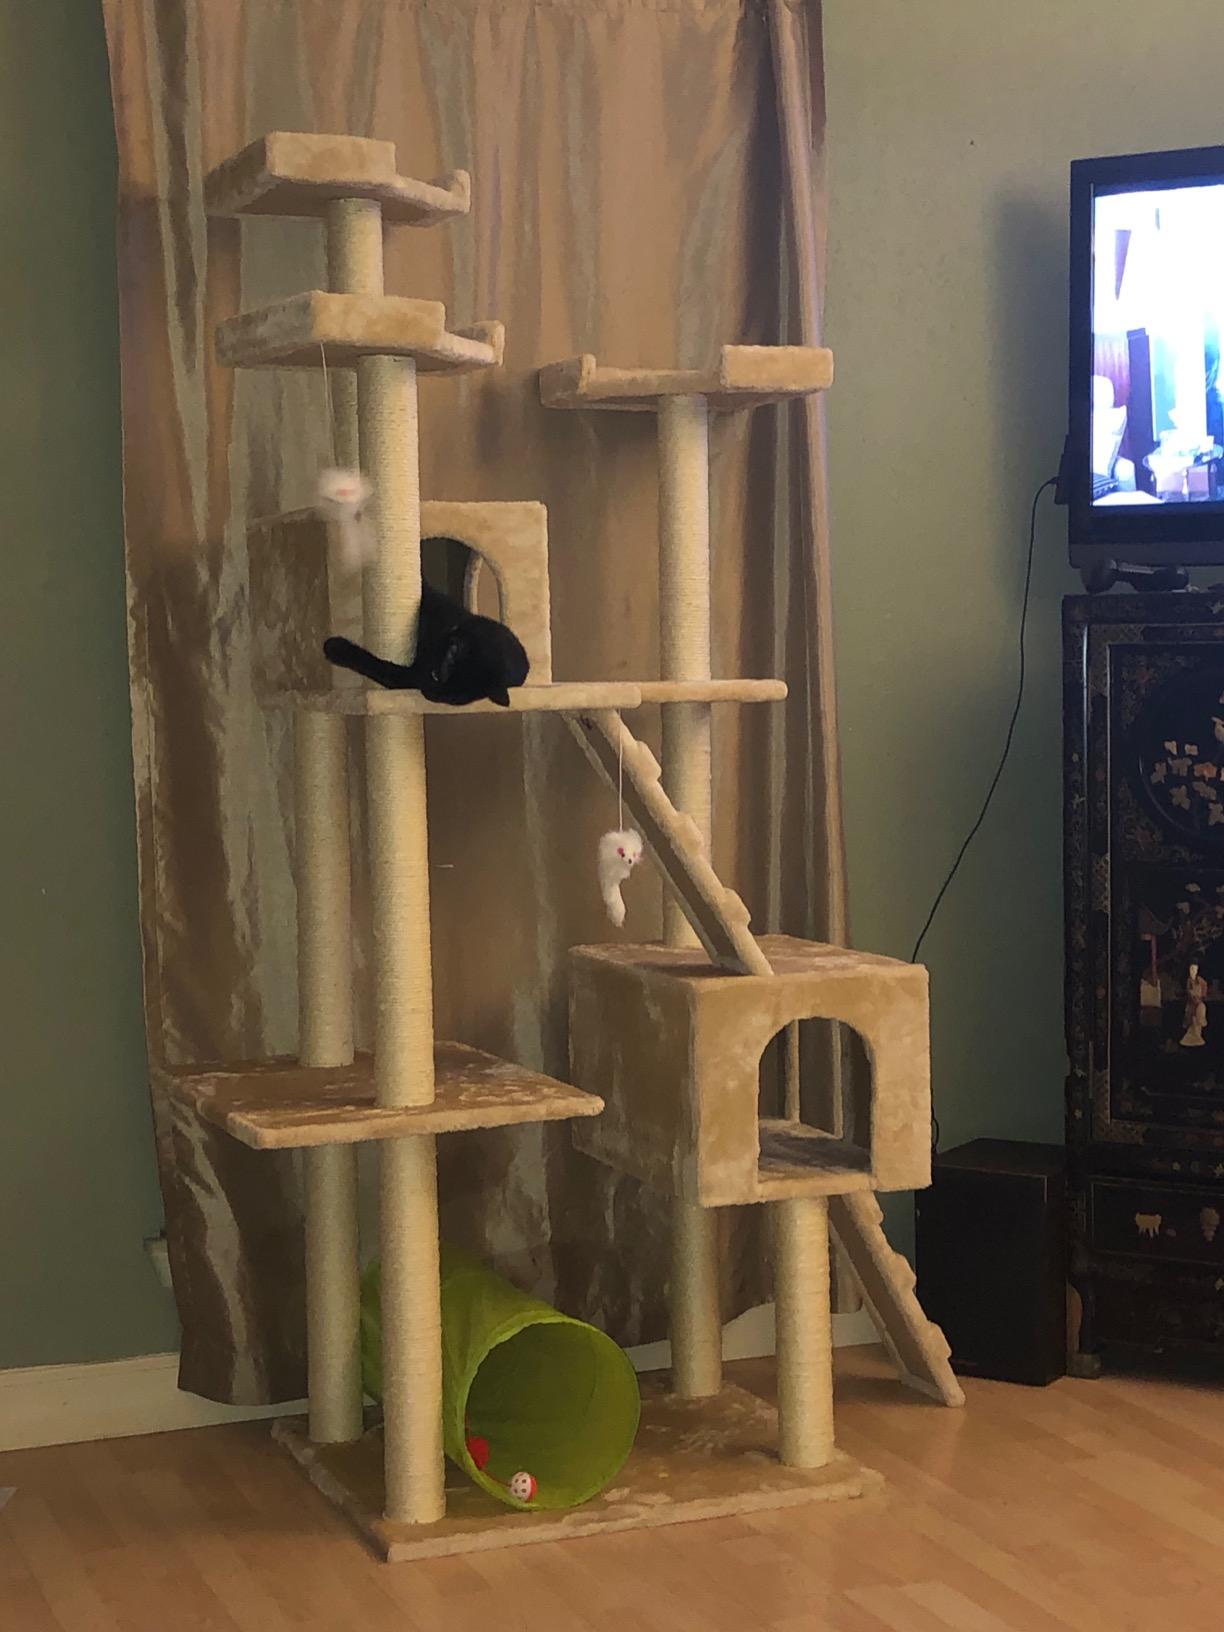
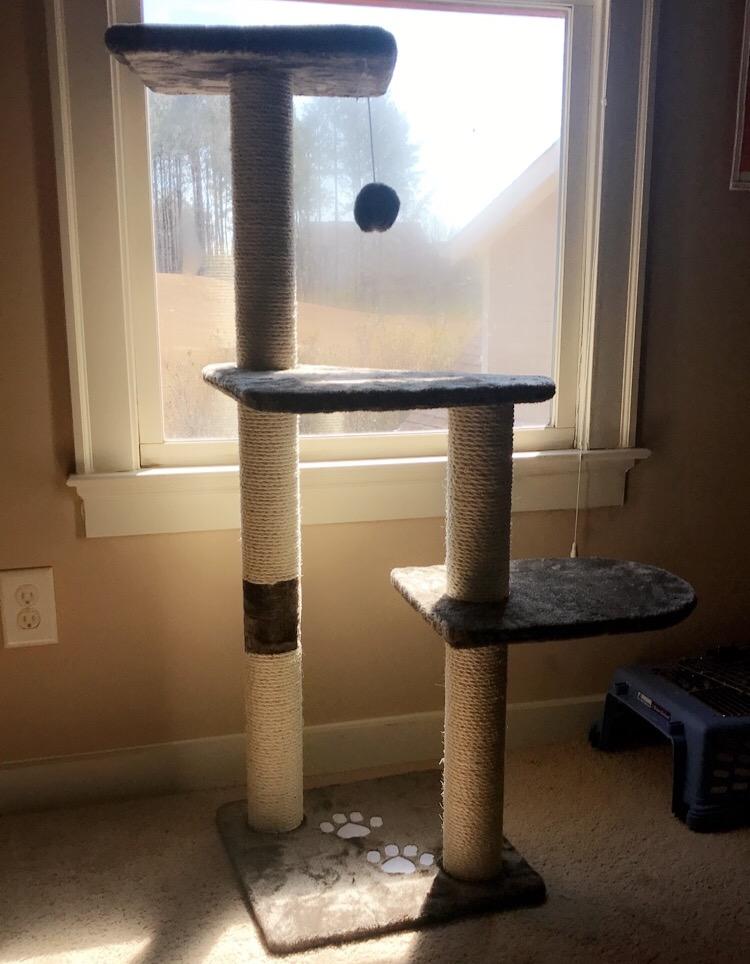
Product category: items_cat tree
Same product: no